Club Gimnasia y Esgrima de Rosario

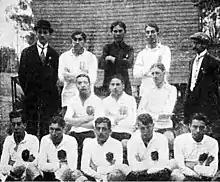
The Argentino de Rosario squad that played San Isidro in the 1911 Copa de Honor MCBA

Football was the first sport practised at the club, with Atlético Argentino being invited to join a new league established in 1905, that would be the first organised football body of Rosario. At the request of president of Newell's Old Boys, Víctor Heitz, other prominent teams of the city were invited to create a local league to organise its own competitions. Therefore "Liga Rosarina de Football" was established with Atlético Argentino as founding member along with Newell's, Rosario Central and Rosario A.C. The body organised a second division tournament that became the first competition in Santa Fe Province. The trophy awarded to winner team was donated by mayor of Rosario, Santiago Pinasco, and named after him.